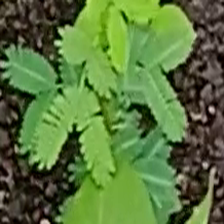
Weed species: Dwarf_cassia_(Chamaecrista pumila)